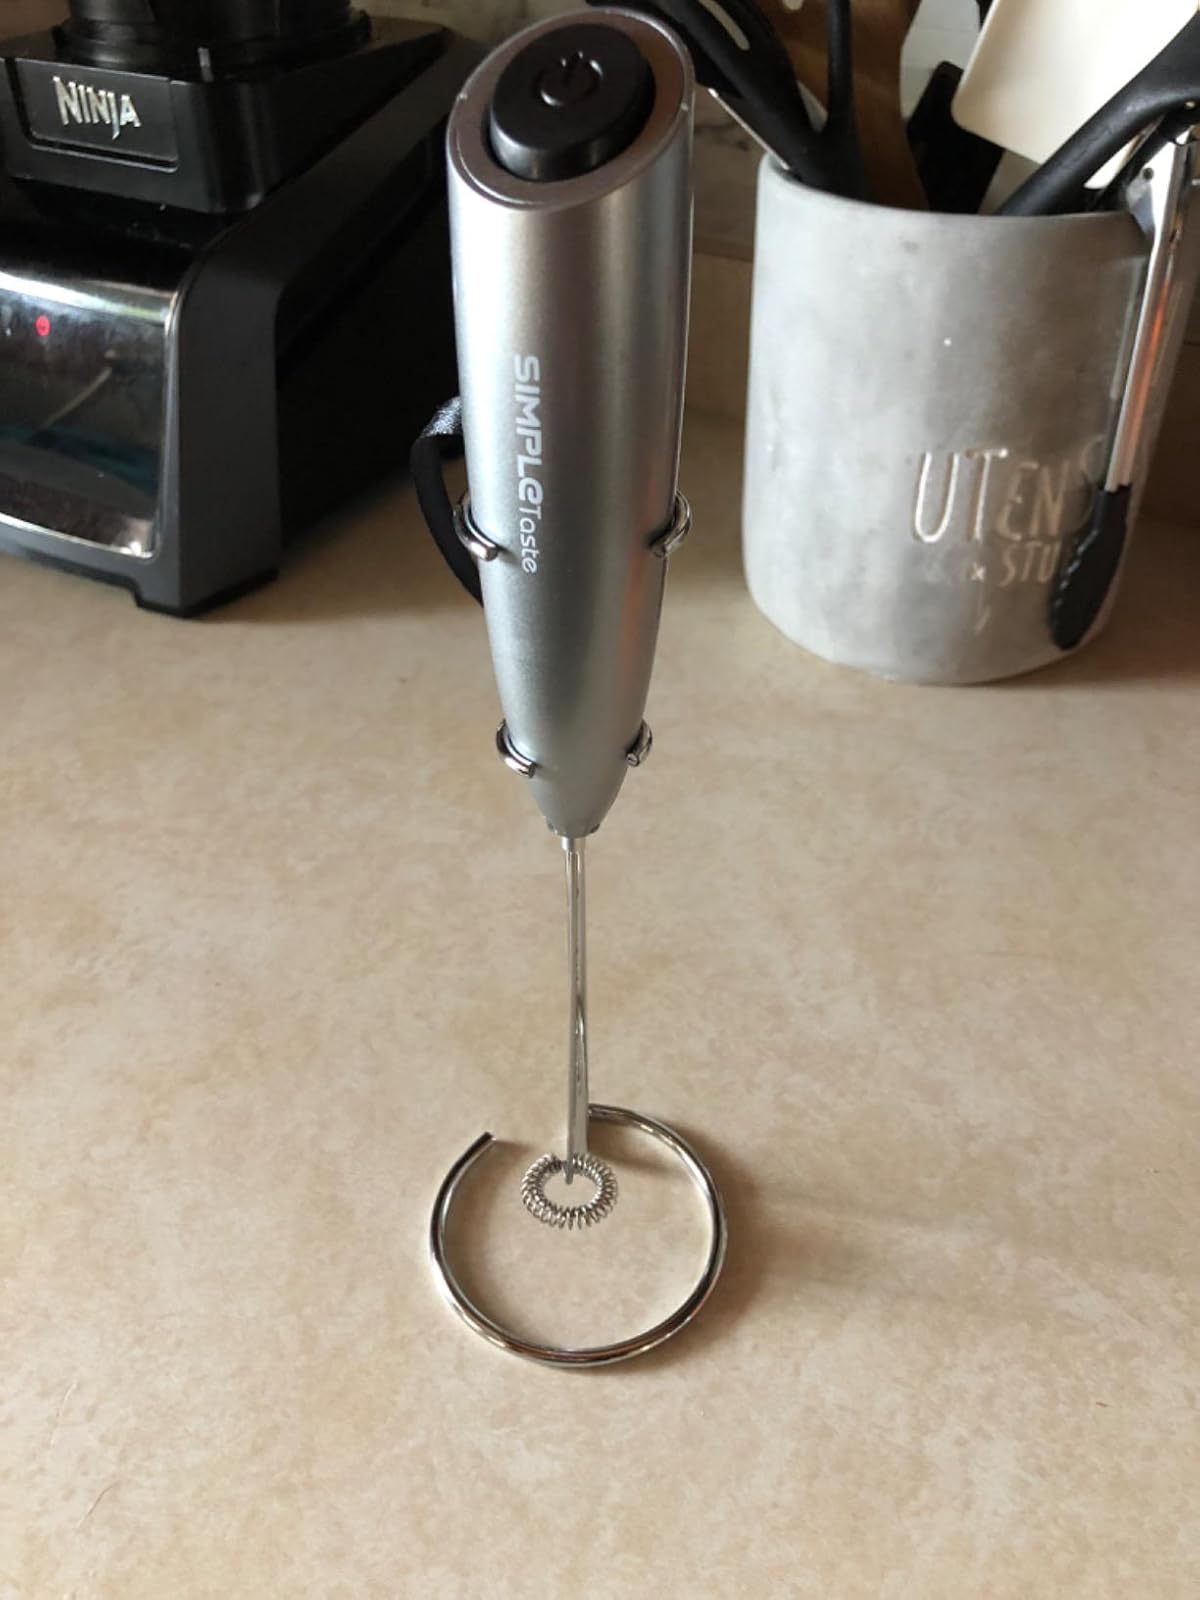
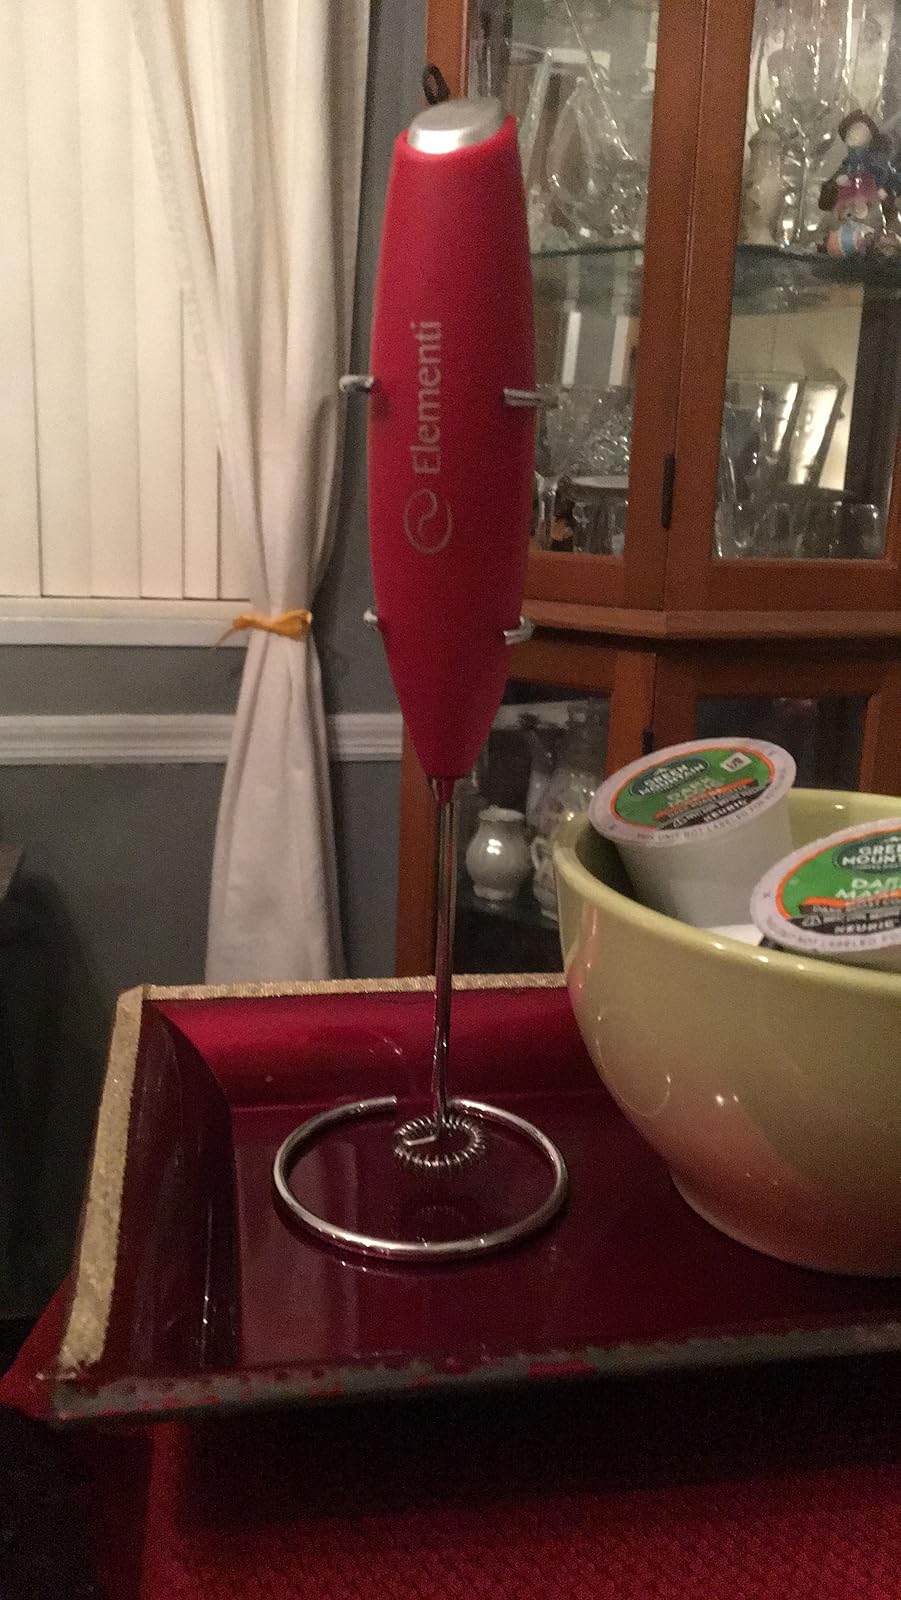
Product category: items_mixer
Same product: no